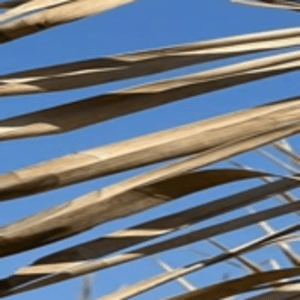
Label: Manganese Deficiency